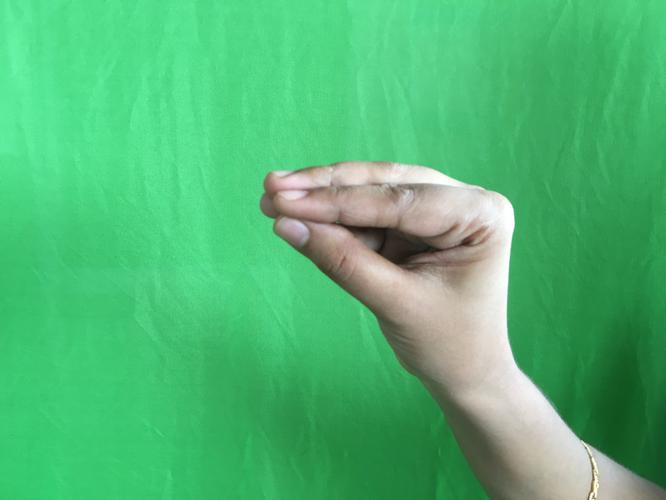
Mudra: Mukulam
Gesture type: single_hand